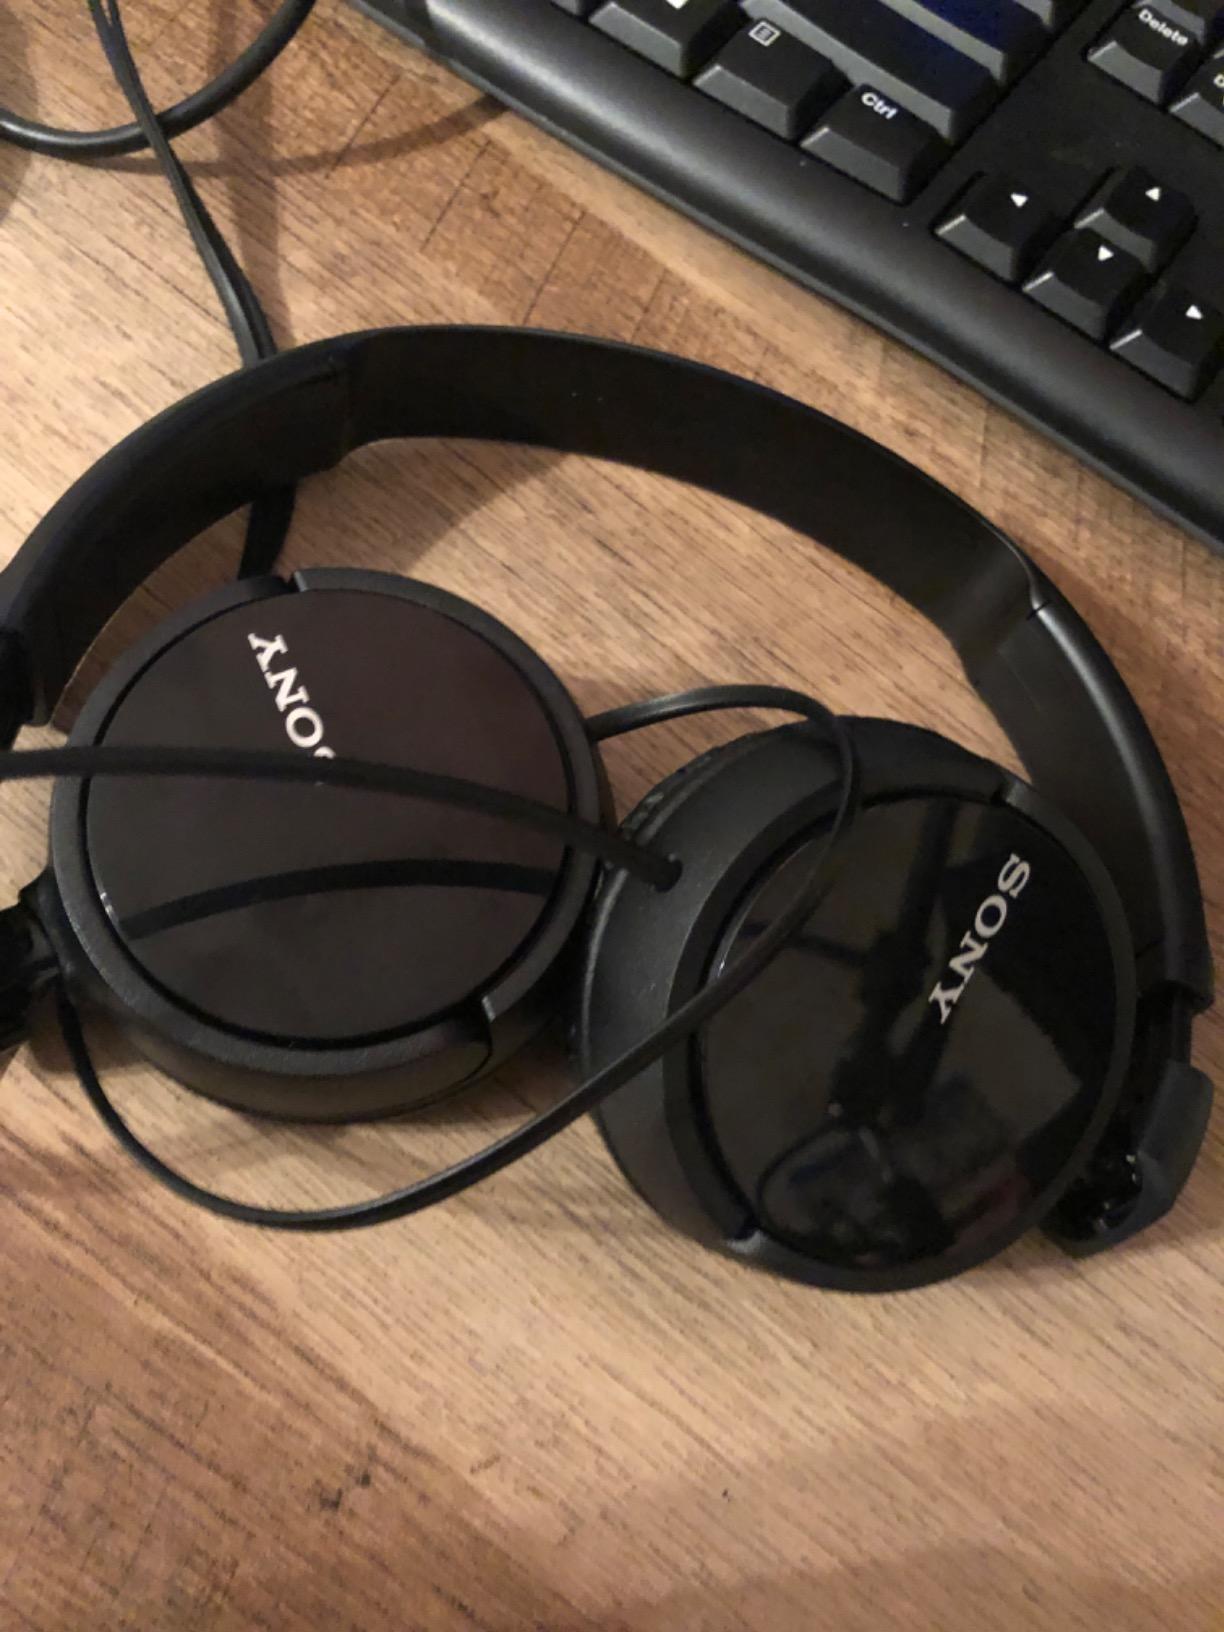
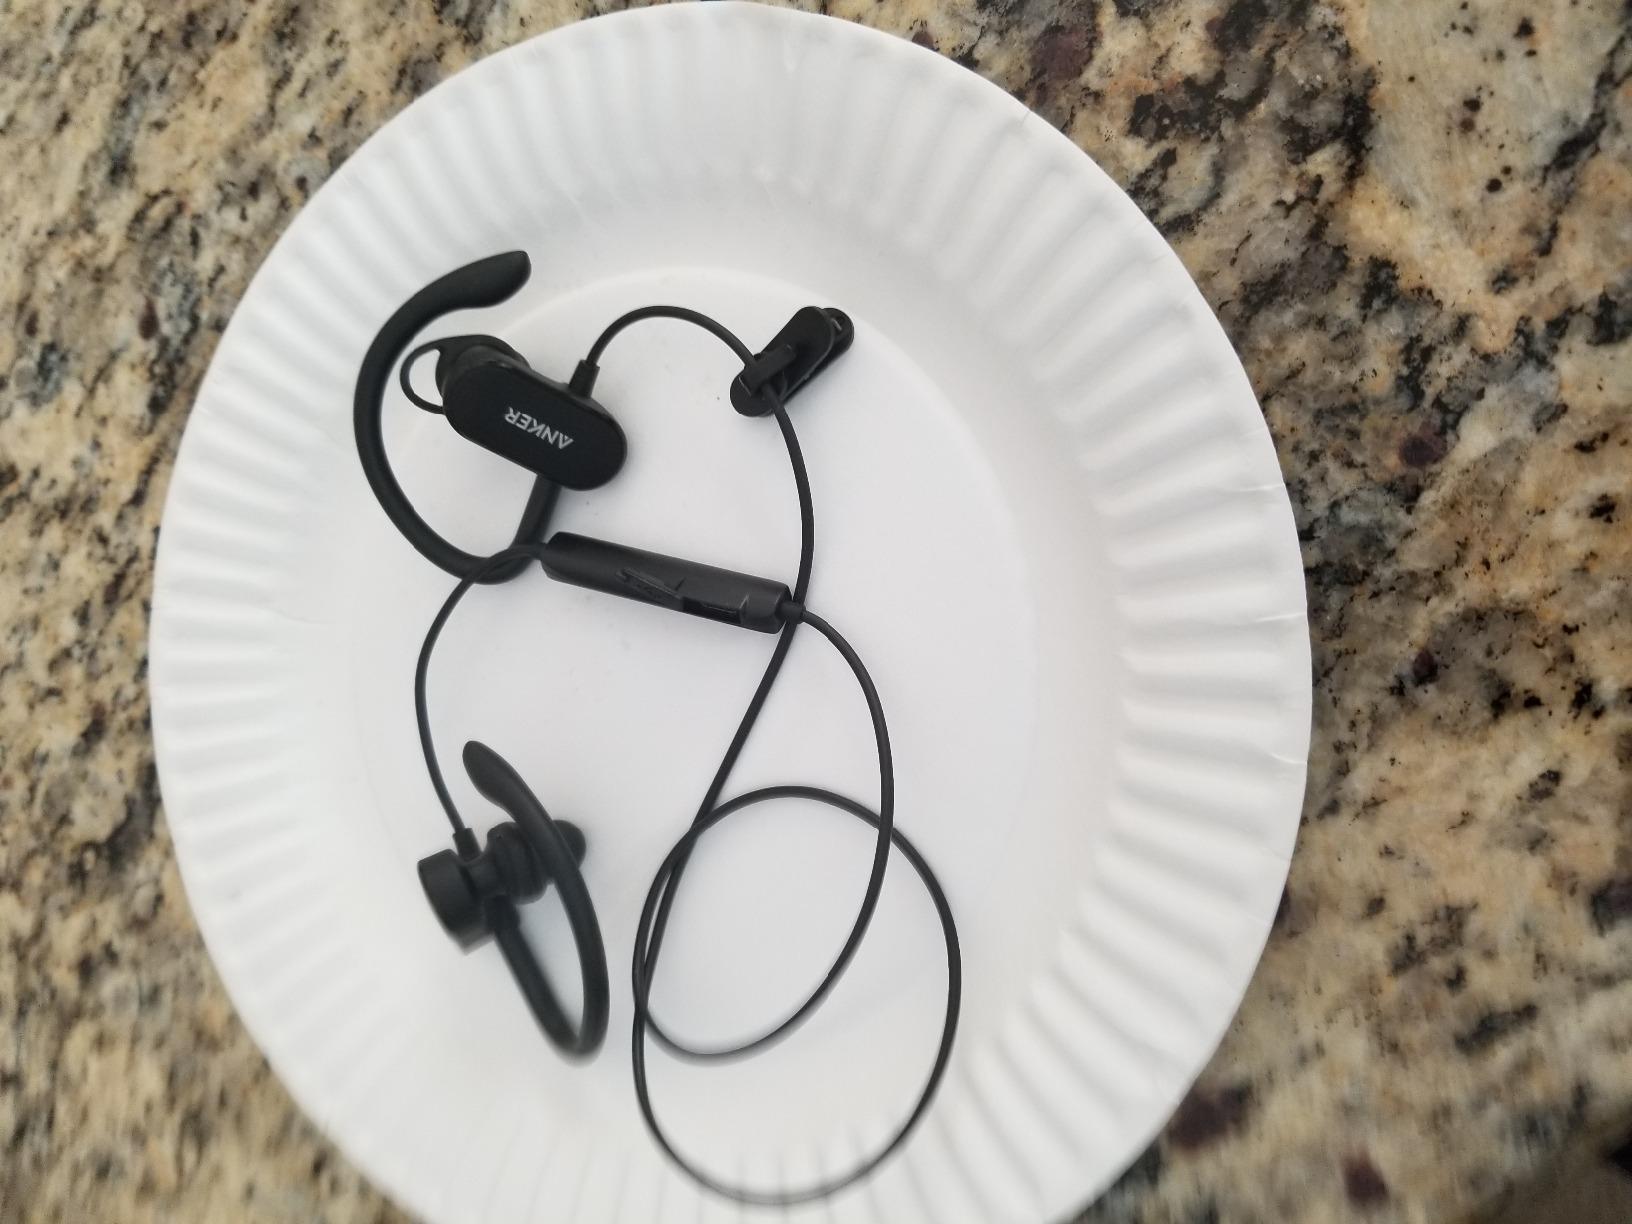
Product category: headphones
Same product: no